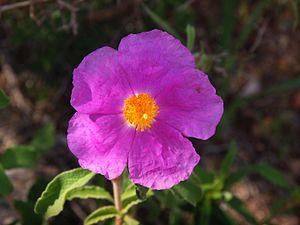
Santo-Pietro-di-Tenda, Nebbio (Corse) - Fleur de ciste de Crête dans le désert des Agriates
Palasca est une commune française située dans la circonscription départementale de la Haute-Corse et le territoire de la collectivité de Corse. Elle appartient à l'ancienne piève d'Ostriconi.
San-Gavino-di-Tenda est une commune française située dans la circonscription départementale de la Haute-Corse et le territoire de la collectivité de Corse.